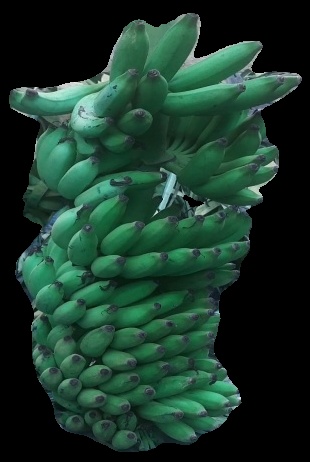
Variety: elakki-bale
Grade: grade1